Gilli Rólantsson

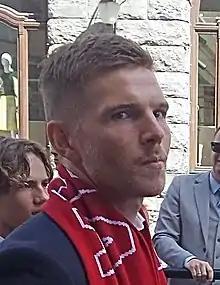

Gilli Rólantsson Sørensen (born 11 August 1992) is a Faroese professional footballer who plays for Klaksvíkar Ítróttarfelag and the Faroe Islands national team.